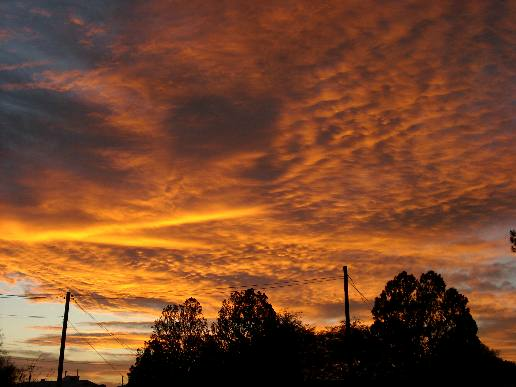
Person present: No